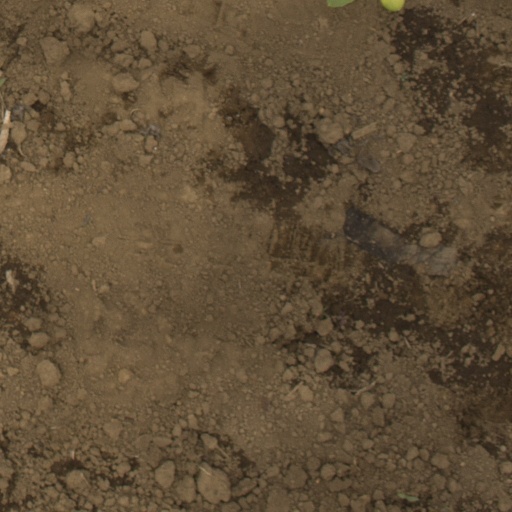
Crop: Jerusalem artichoke